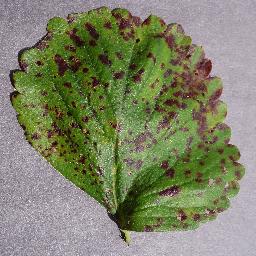
Label: Strawberry___Leaf_scorch